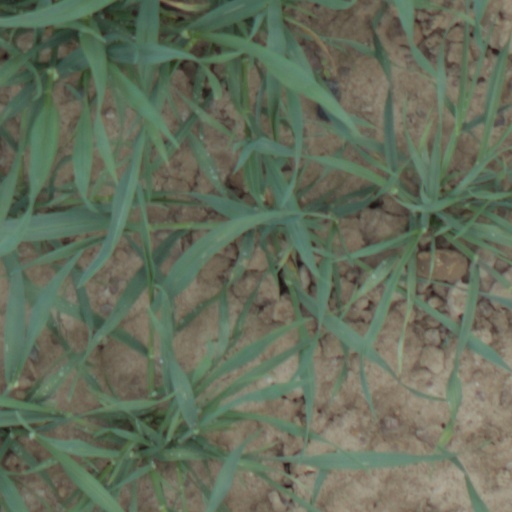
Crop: wheat